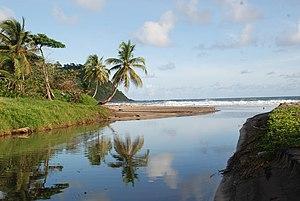
L’Anse Charpentier ou Anse du Charpentier du nom de l’habitation sucrière dont elle porte le nom, se situe le long de la côte atlantique entre les villes de Sainte-Marie et de Marigot à la Martinique. Spot prisé des surfeurs, la baignade n’est pas conseillée en raison des forts courants. En revanche ce site aménagé offre un cadre naturel exceptionnel pour le pique-nique ou autres moments de détente.